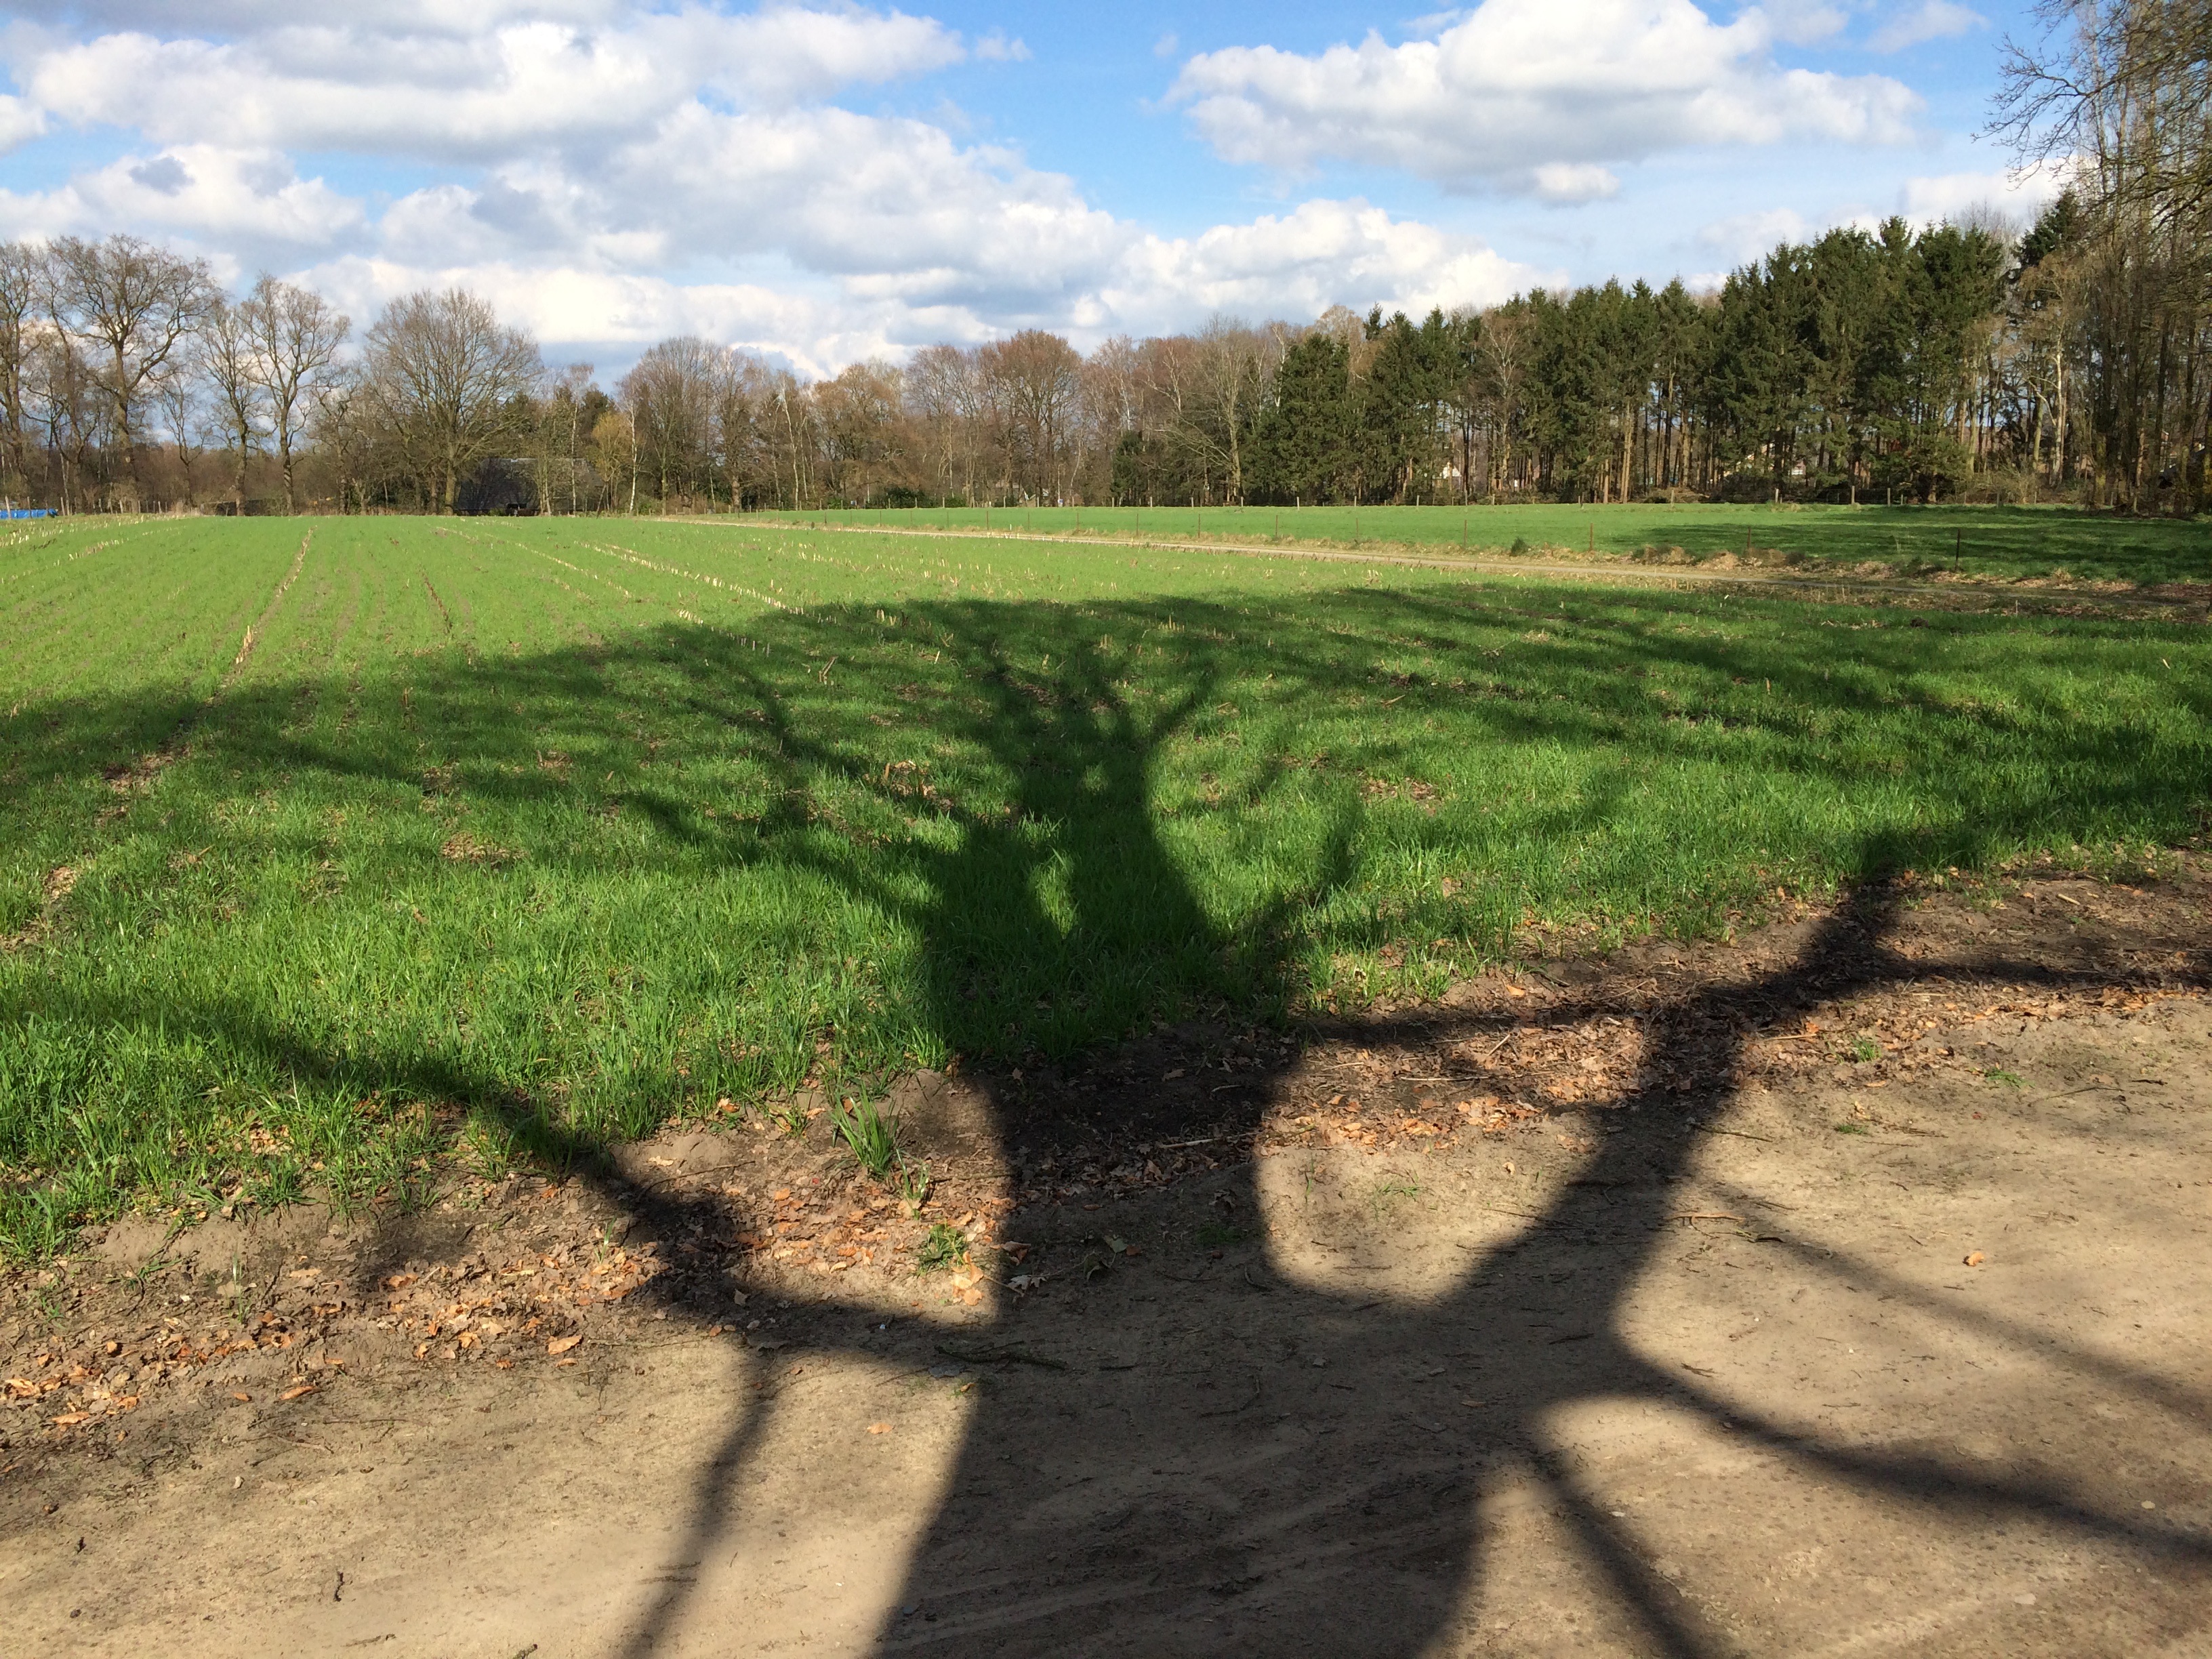
landscape, tree, grass, field, farm, lawn, spring, pasture, shadow, soil, agriculture, garden, plantation, rural area, zelhem, grass family